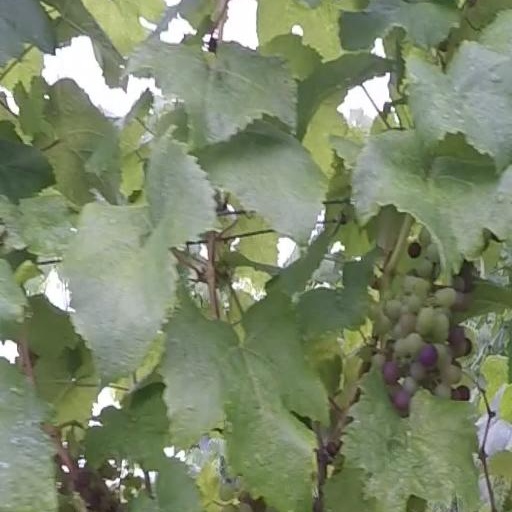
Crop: grape